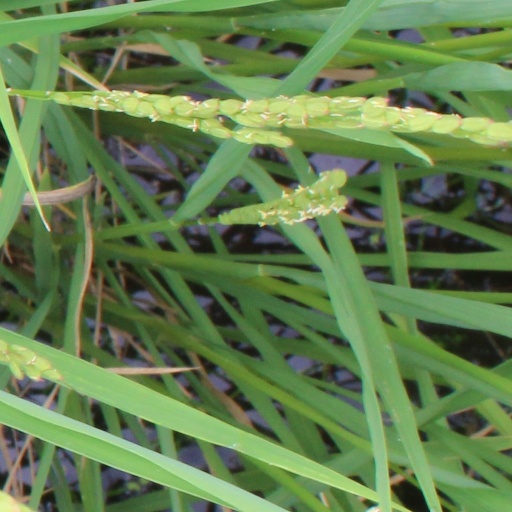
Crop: rice